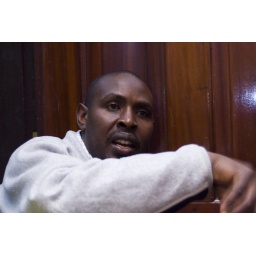
Site visit to LVCT field office in Embu.